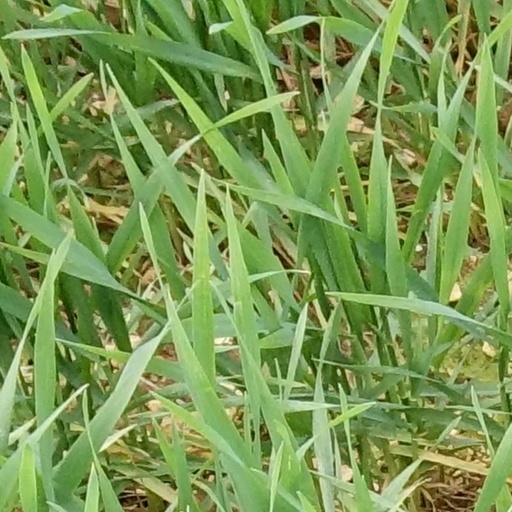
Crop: wheat